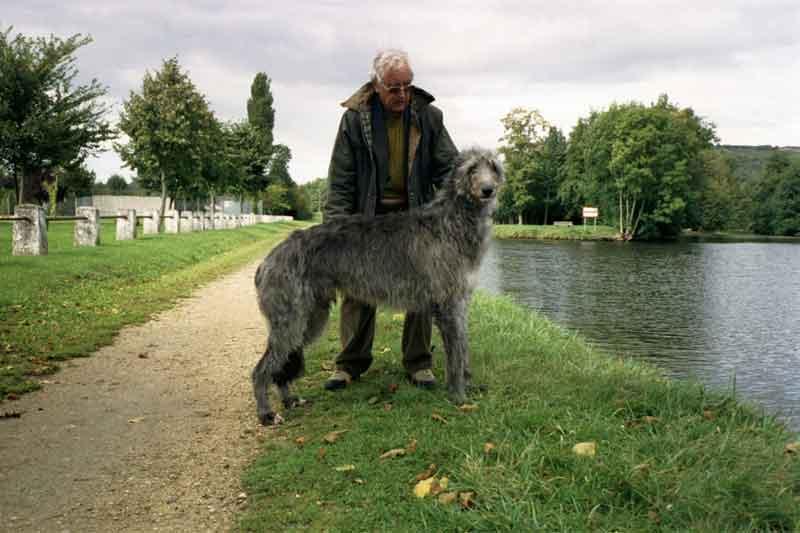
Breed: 224-n000056-Scottish_deerhound